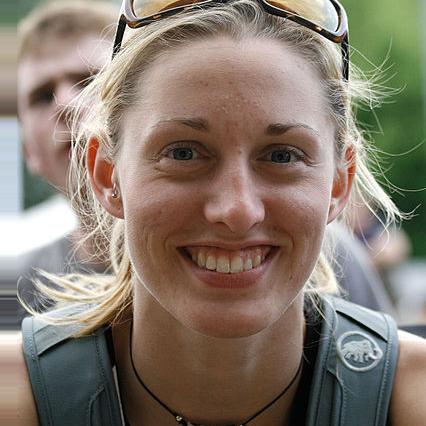
Age: 20